Metiochus and Parthenope

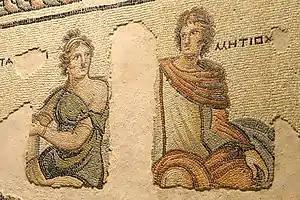
Metiochus and Parthenope in a mosaic found in Zeugma

Metiochus and Parthenope ("Mētiokhos kai Parthenopē") is an ancient Greek novel that, in a translation by the eleventh-century poet ‘Unṣurī, also became the Persian romance epic Vāmiq u ‘Adhrā, and the basis for a wide range of stories about the 'lover and the virgin' in medieval and modern Islamicate cultures.